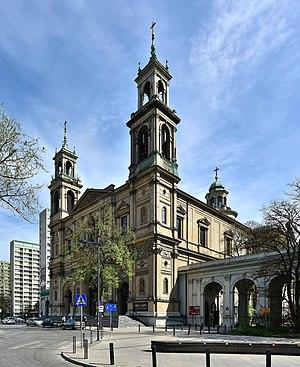
La Place Grzybowski est une place de forme triangulaire du quartier de Śródmieście, de la ville de Varsovie, en Pologne, à la jonction des rues Twarda, Bagno, Grzybowska et Królewska.